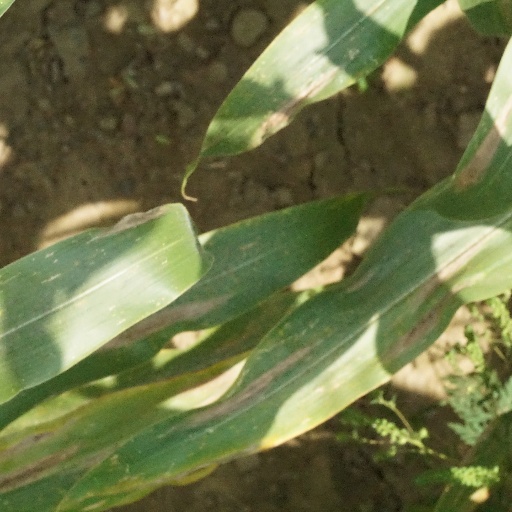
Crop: maize; corn